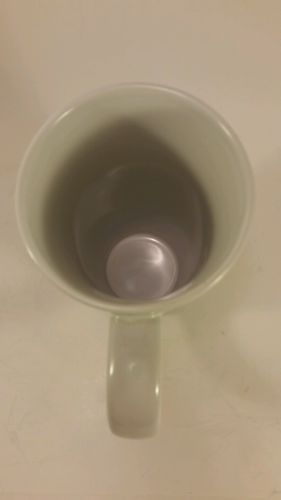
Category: mug